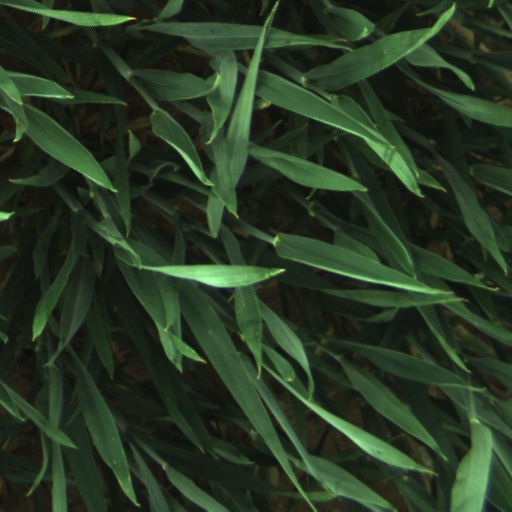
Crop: wheat